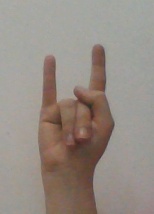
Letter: la